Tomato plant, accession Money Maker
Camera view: tilt-top (135 deg); turntable rotation: 60 degrees
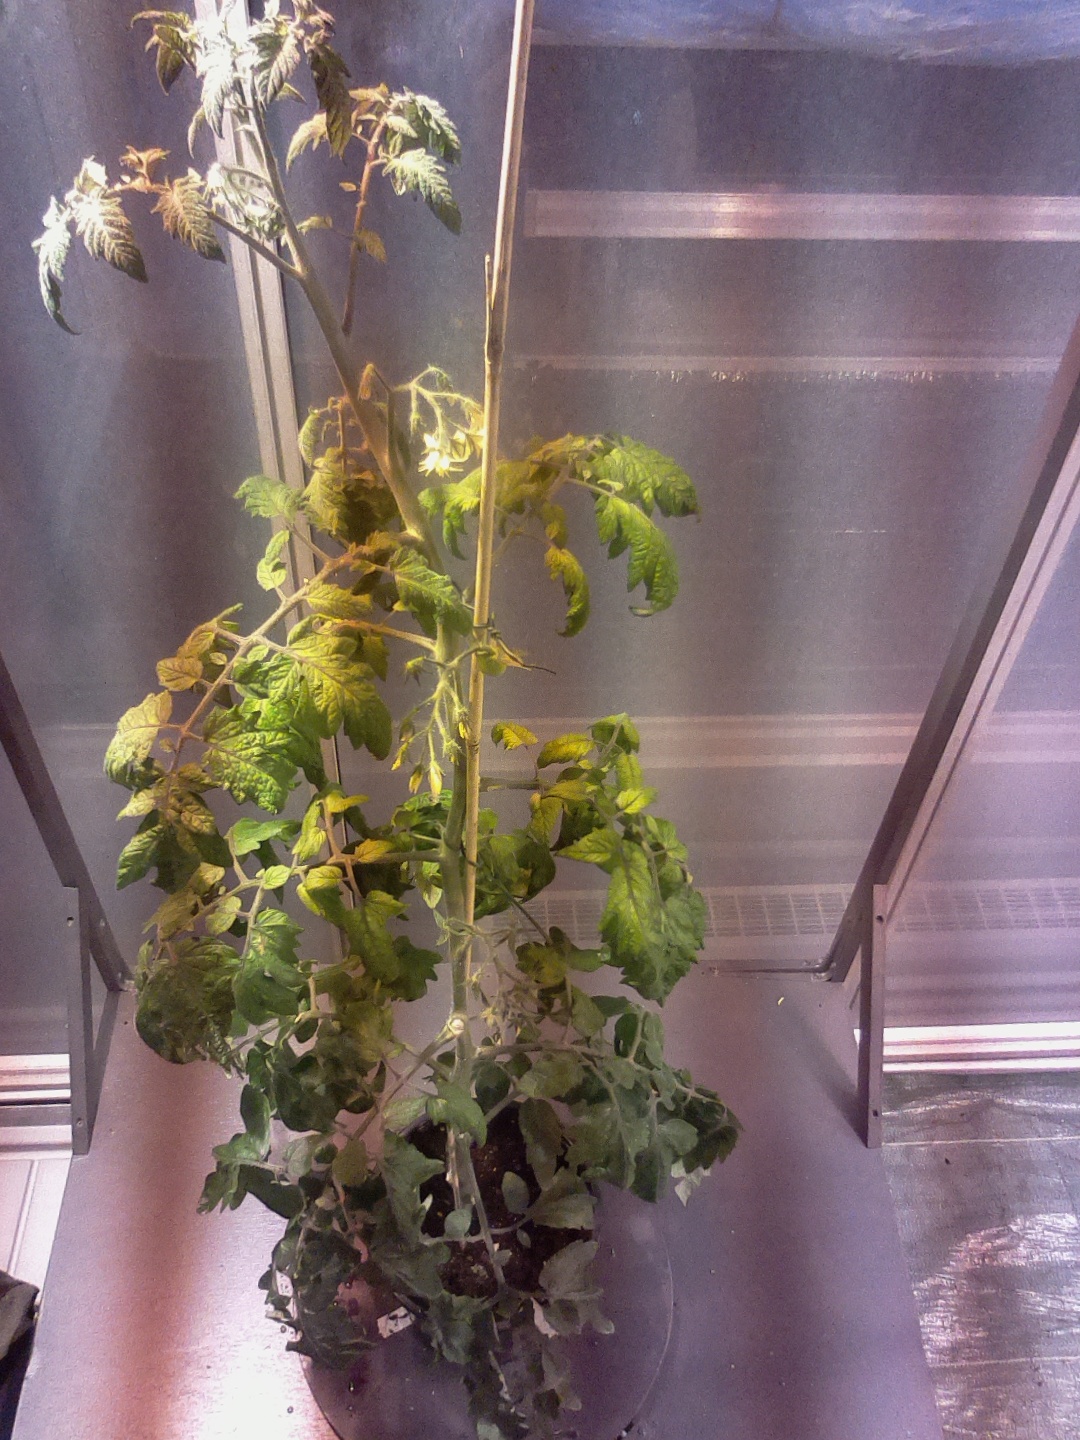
BBCH growth stage 71: 10%-20% of final fruit size